Royal Yugoslav Air Force

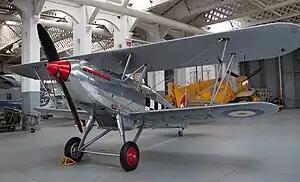

During 1931, no additional squadrons were raised, but a reserve of aircraft was built up, so that around 200 machines were stored at the various regional airfields. The British military attache assessed that the standard of pilot training remained deficient, with a significant number of aircraft being put out of action each year due to accidents. During the same year, the air force obtained three Hawker Fury aircraft for evaluation, two fitted with Rolls-Royce engines, and one with a Hispano-Suiza engine. This was viewed with alarm by the French, who had thus far had a strong influence over Yugoslav aviation procurement.